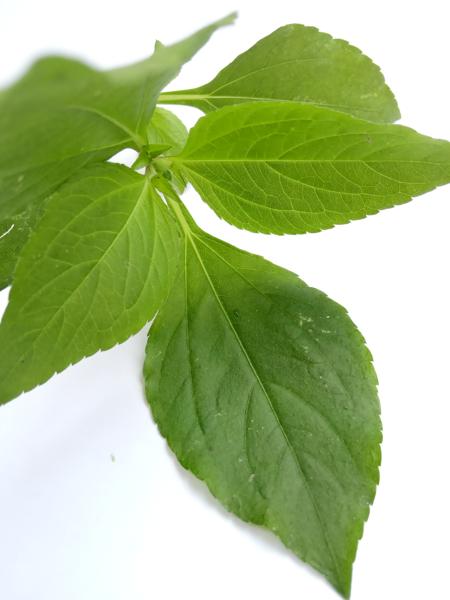
Weed species: Synedrella nodiflora